Wilbur Wade Card

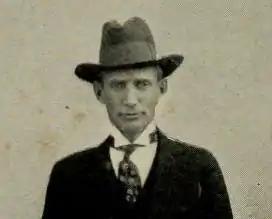
Card in 1922

Wilbur Wade "Cap" Card (October 29, 1873 – September 3, 1948) was an American baseball player, coach and athletic director at Duke University. He initially introduced college basketball to the state of North Carolina and became the university's first men's coach of that program from 1906 to 1912 as well as being Duke's first athletic director from 1902 to 1948.